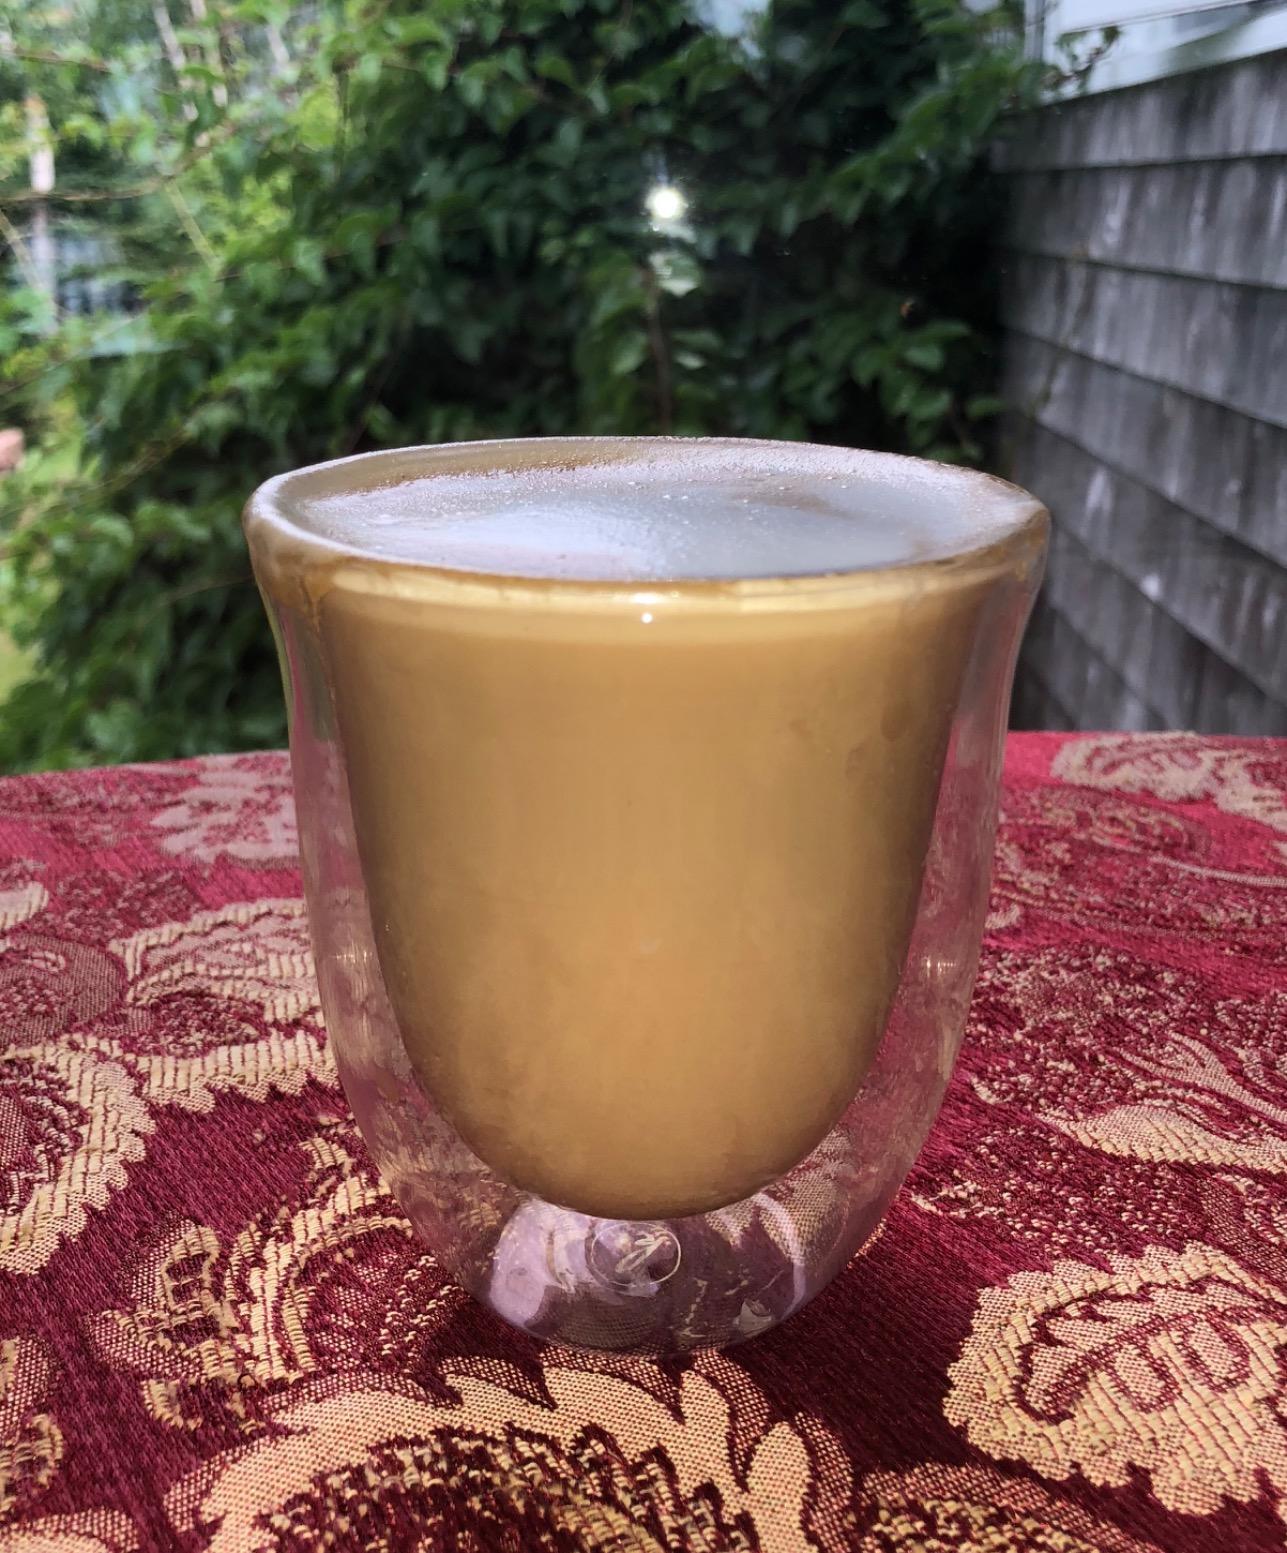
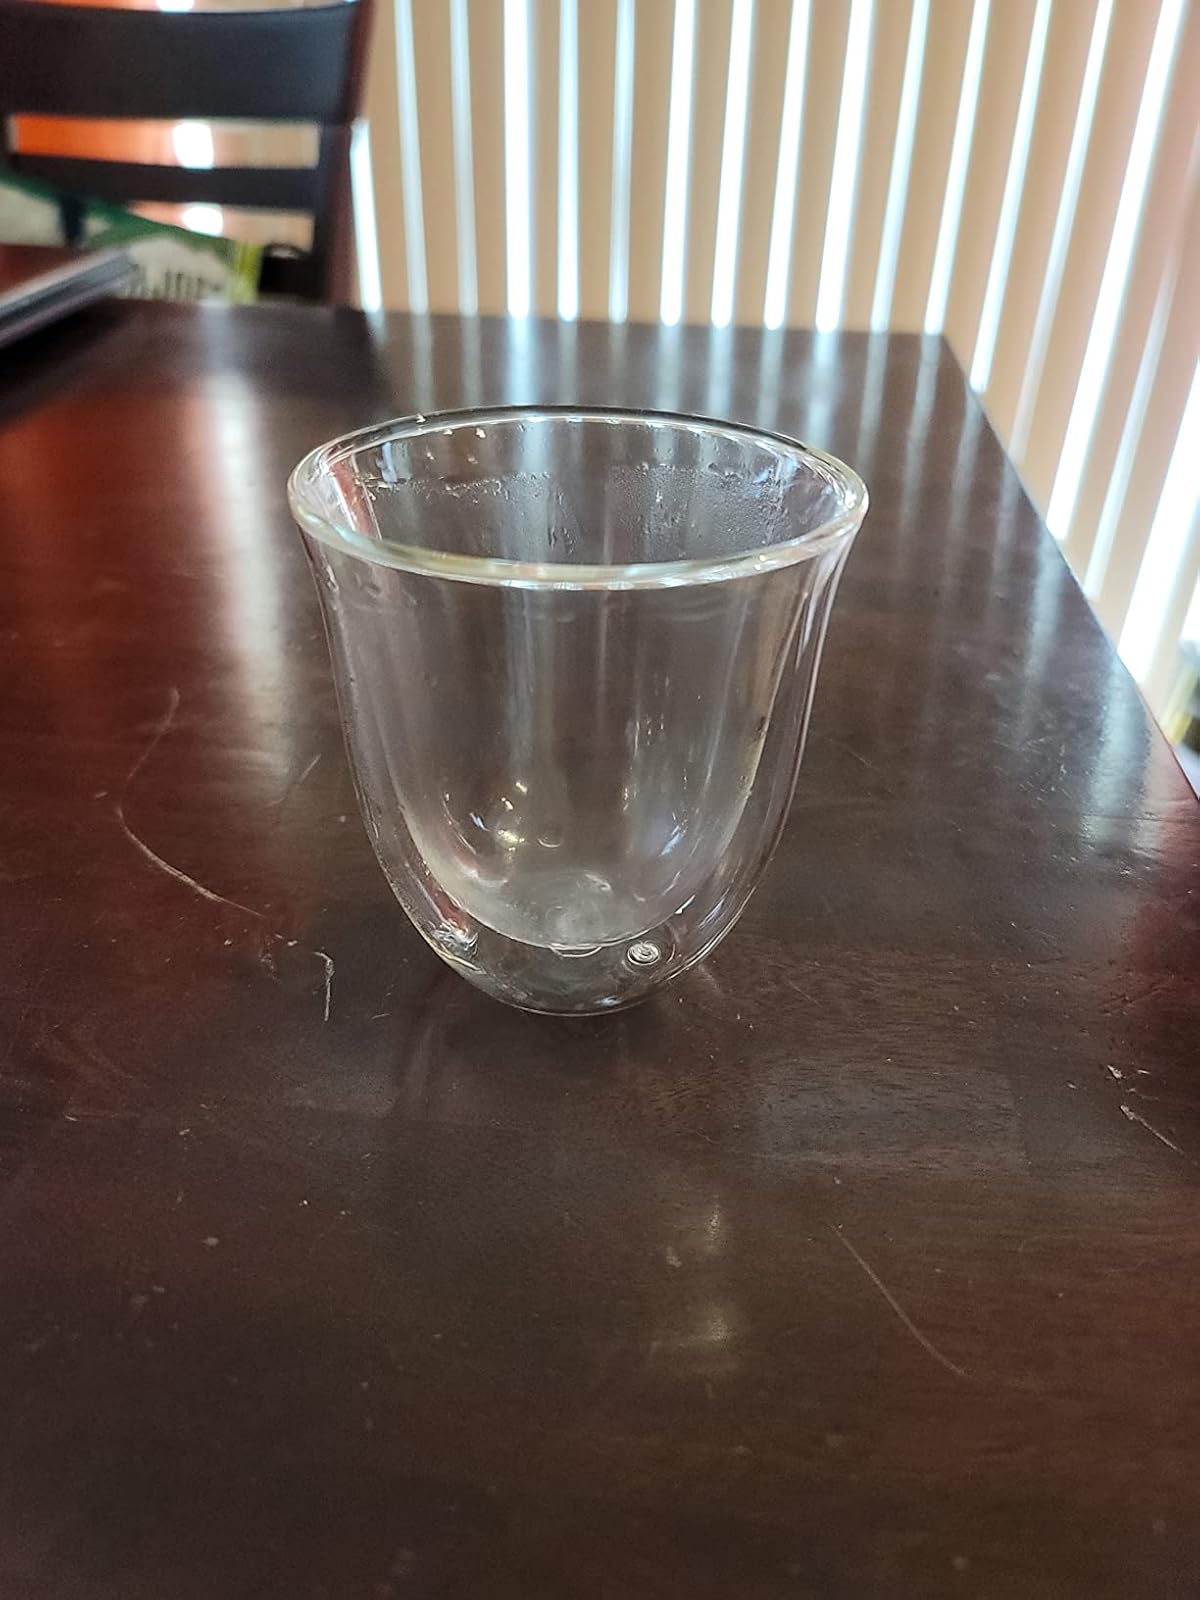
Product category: items_mug
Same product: yes